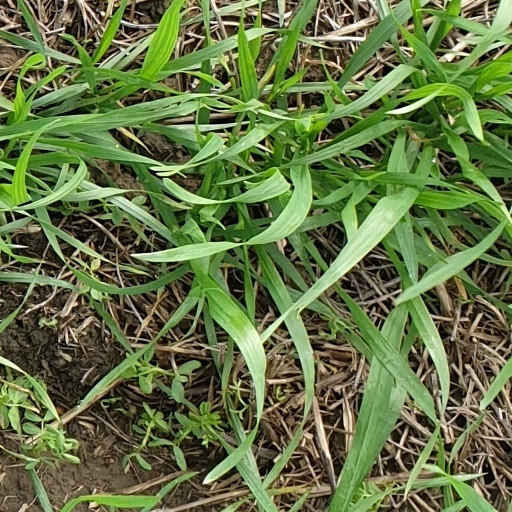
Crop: wheat